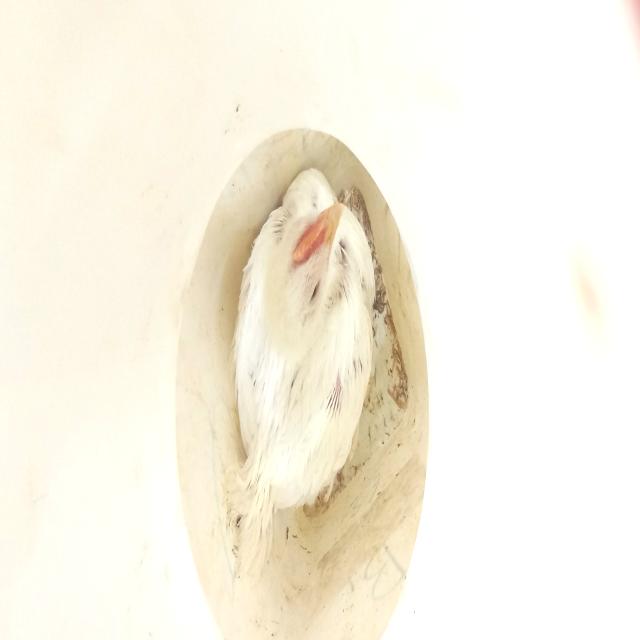
Weight: 2093 g